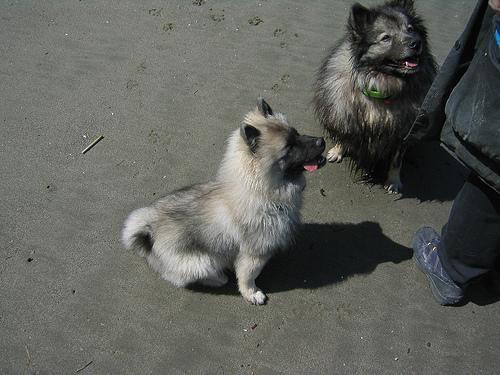
keeshond